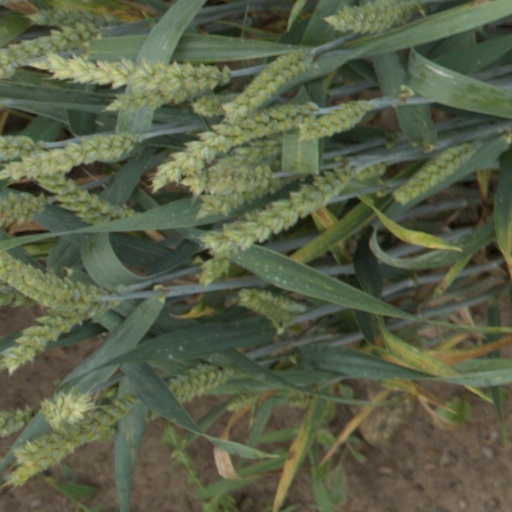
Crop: wheat